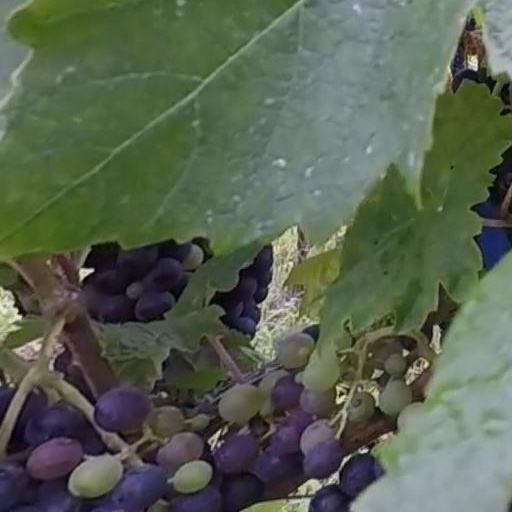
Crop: grape